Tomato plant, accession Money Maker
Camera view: vertical (180 deg); turntable rotation: 180 degrees
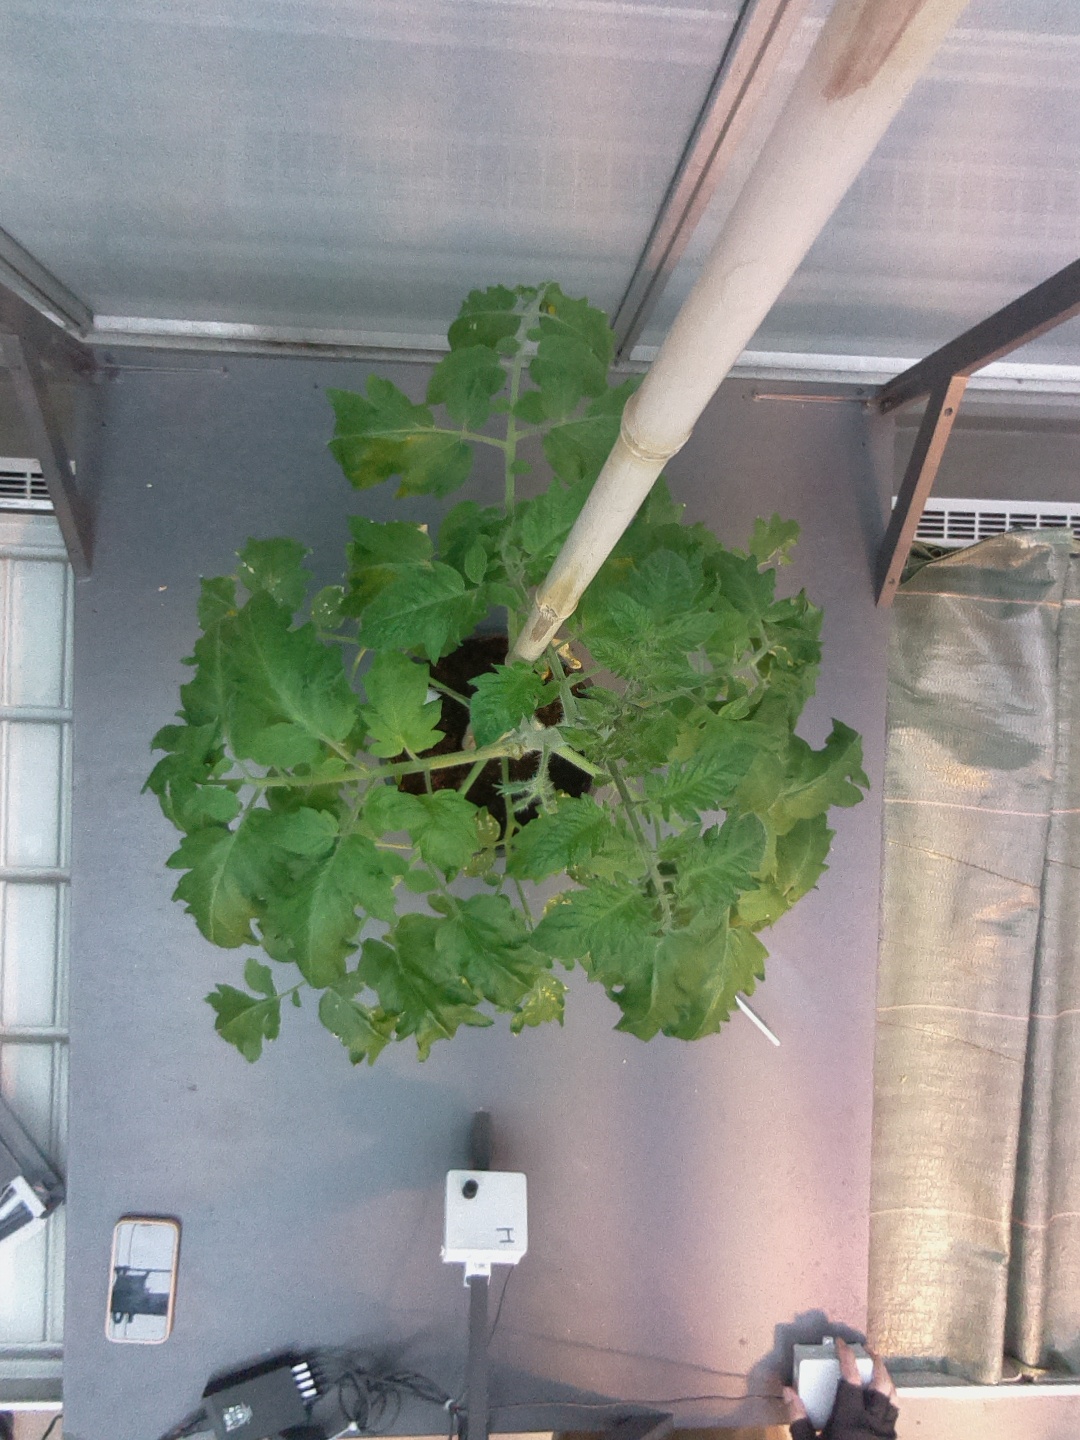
BBCH growth stage 60: First flowers open